Mélissa Gomes

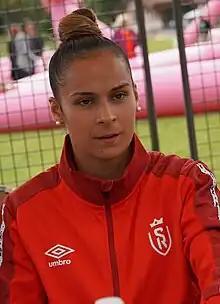
Gomes with Reims in 2023

Mélissa Ferreira Gomes (born 27 April 1994) is a Portuguese professional footballer who plays as a forward for the Portugal national team.